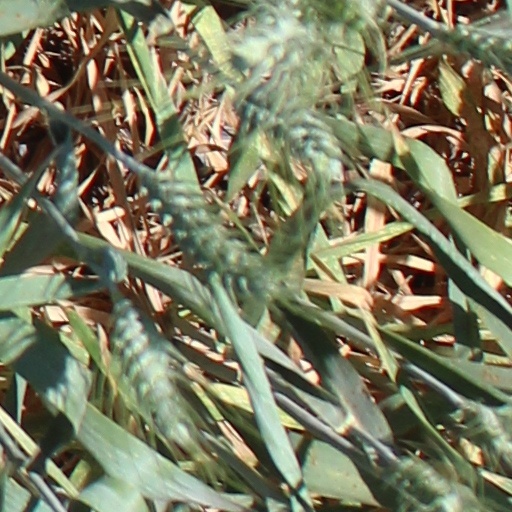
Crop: wheat